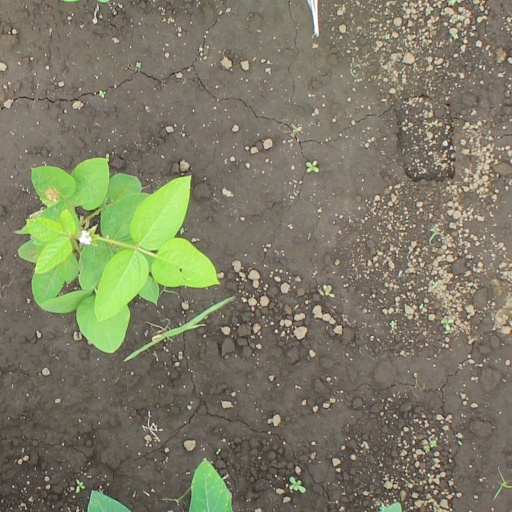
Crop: soybean